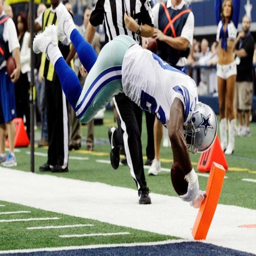
sports team running back american football player dives for a touchdown against sports team